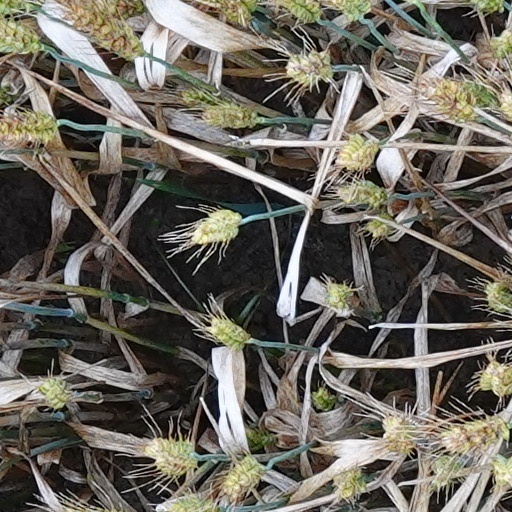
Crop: wheat